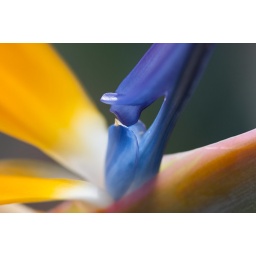
In the glass house in Cambridge Botanical Gardens. 105mm macro lens - natural light